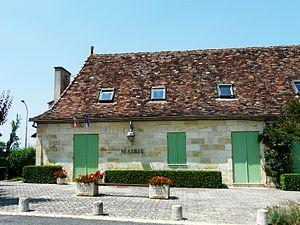
La mairie de Beaupouyet, Dordogne, France.
Beaupouyet est une commune française située dans le département de la Dordogne, en région Nouvelle-Aquitaine.